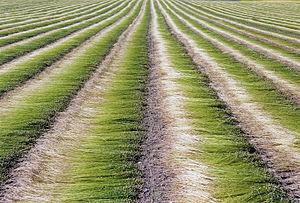
Tiges de lin fibre disposées en andains, avant rouissage.
Le lin cultivé est une espèce de plantes dicotylédones de la famille des Linaceae, originaire d'Eurasie.
L'andain est une bande continue de fourrage, de paille ou d'autres matériaux déposée au sol. Il peut s'agir de fourrage après le passage d'une faucheuse ou d'un andaineur, de paille après le passage de la moissonneuse, de déchets organiques destinés à être compostés, de branchages, d'andain de neige, etc.